Mount Royal

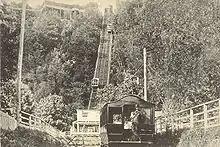
Mount Royal Funicular Railway, around 1900.

The first Mount Royal Cross was placed there in 1643 by Paul Chomedey de Maisonneuve, the founder of the city, in fulfillment of a vow he made to the Virgin Mary when praying to her to stop a disastrous flood. Today, the hill is crowned by a illuminated cross, installed in 1924 by the Société Saint-Jean-Baptiste and now owned by the city. It was converted to fibre-optic light in 1992, and then to LEDs in 2009. The cross is usually lit in white, but can now be changed to any colour, including the purple traditionally used upon the death of a pope.